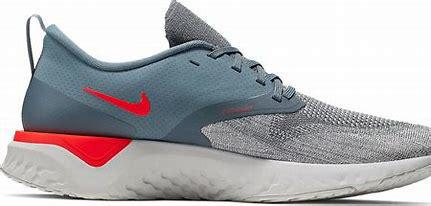
Brand: Nike
Model: Odyssey React Flyknit 2